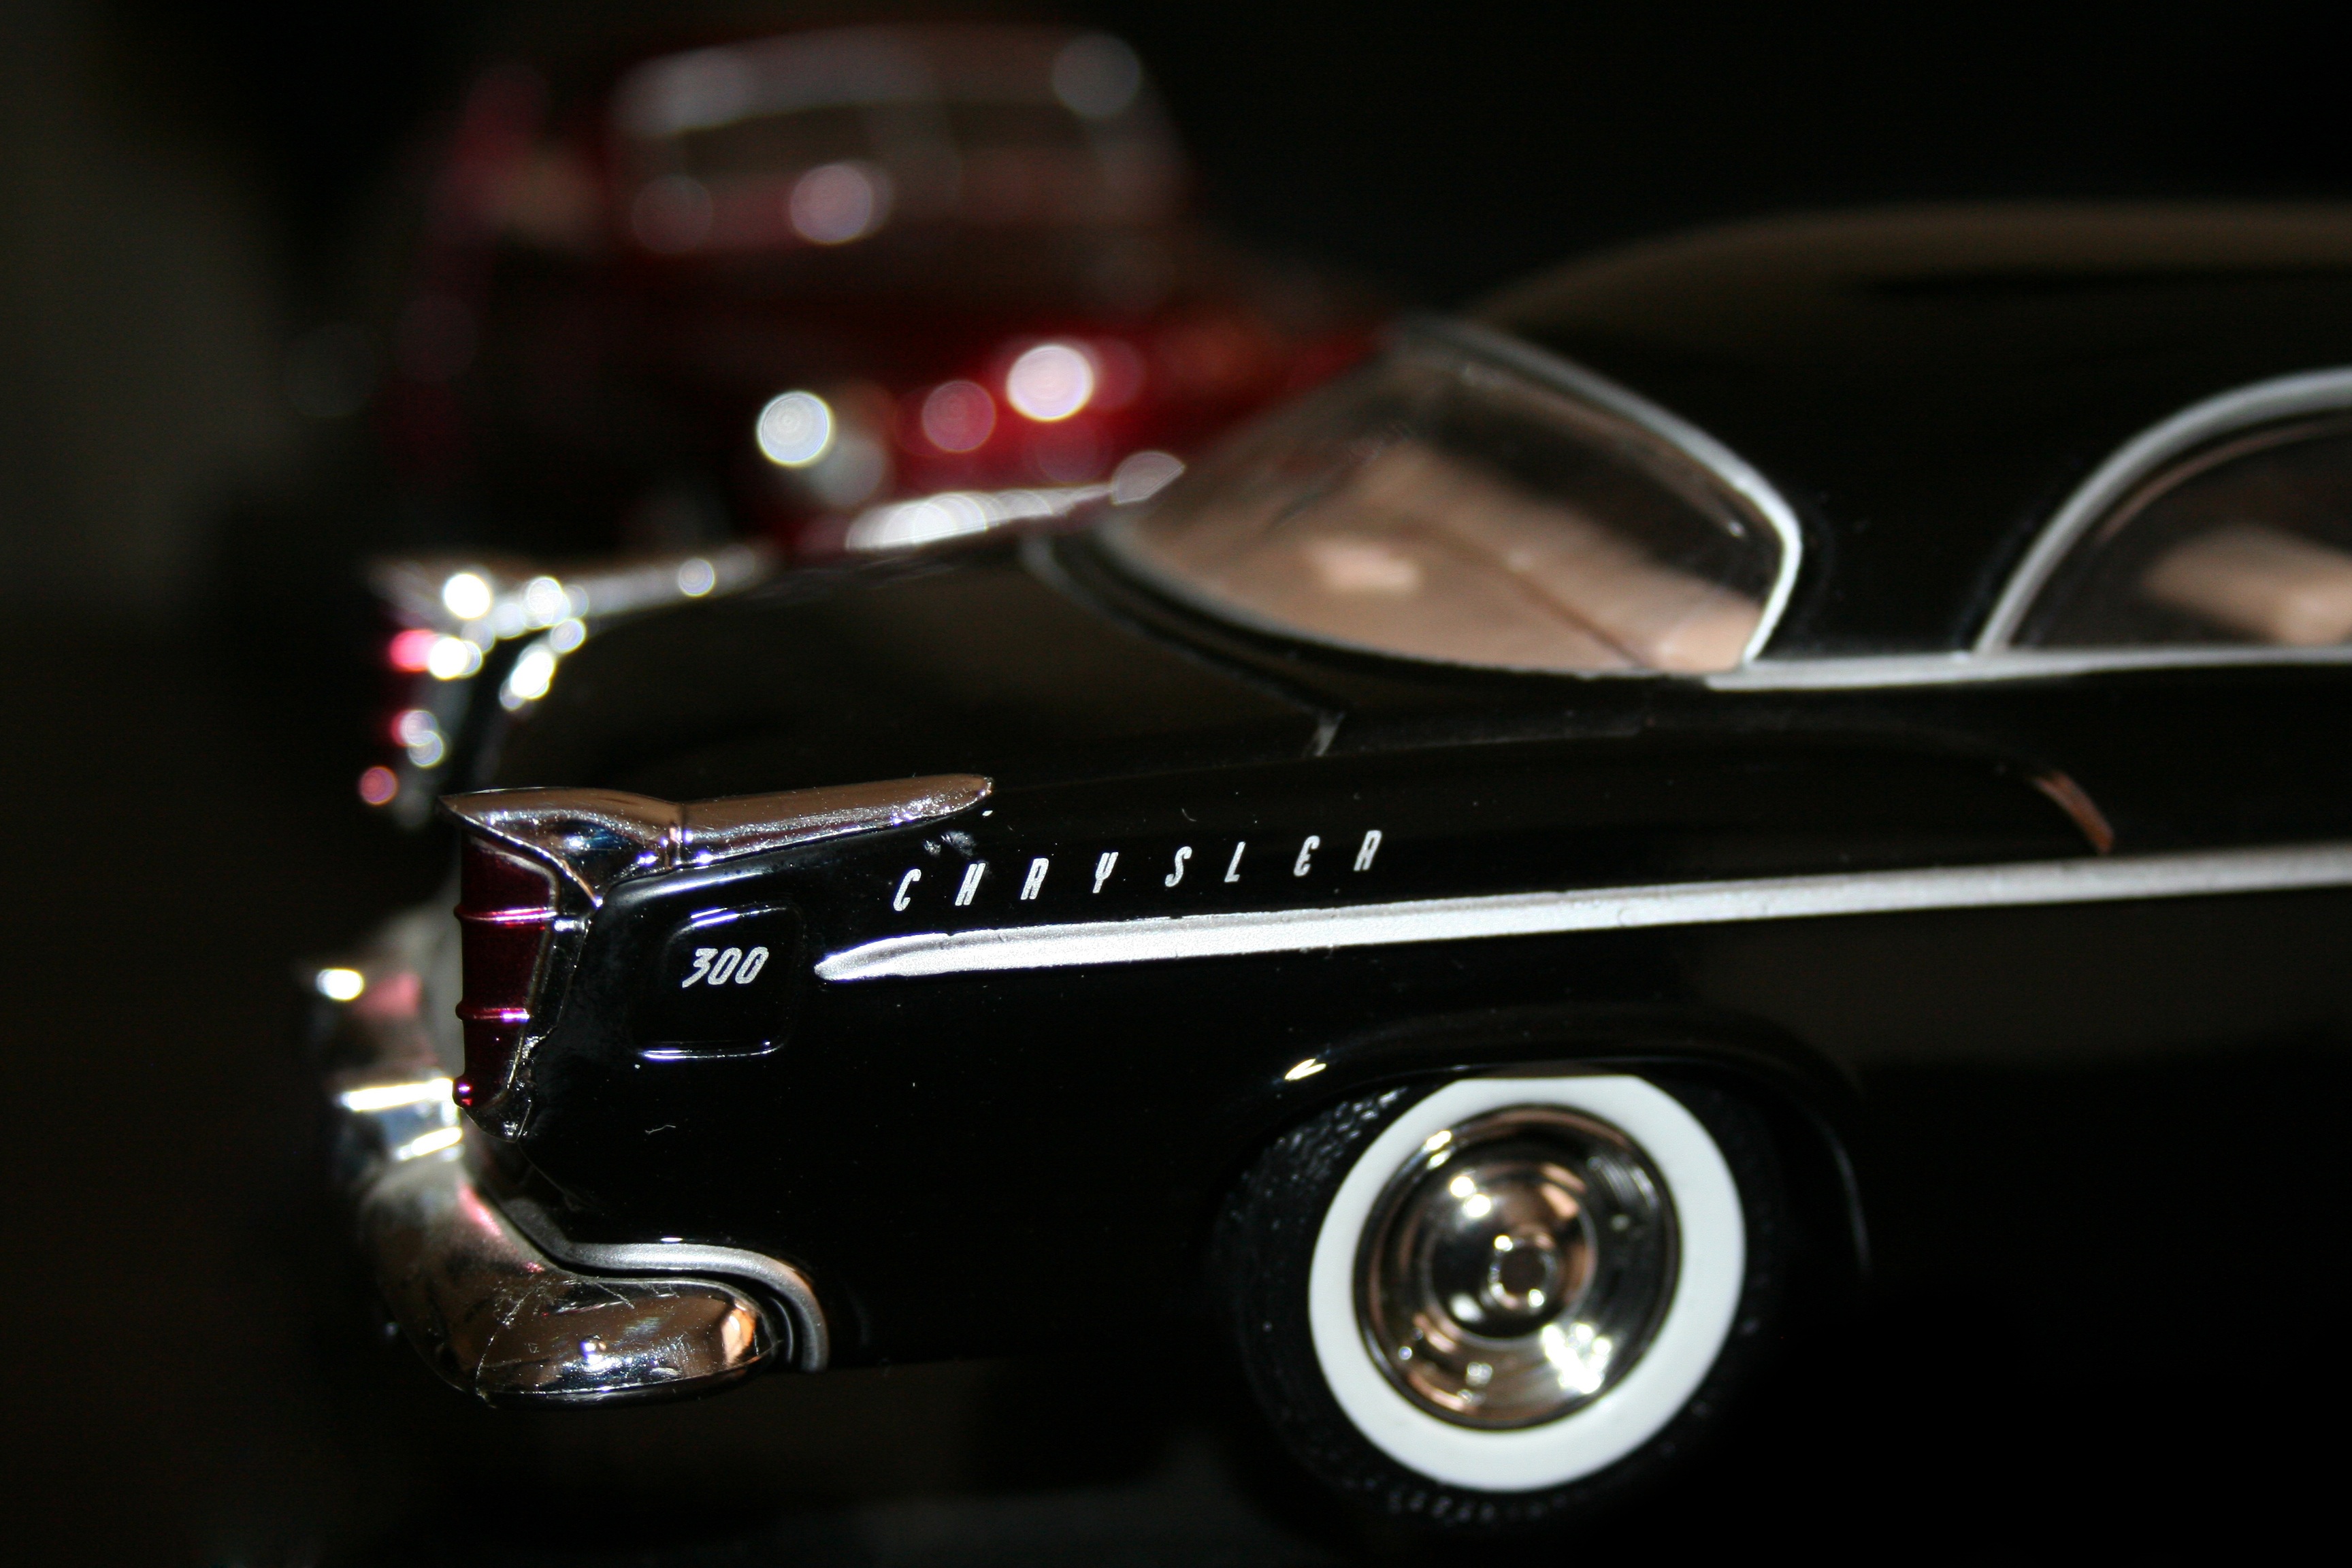
car, red, vehicle, nostalgia, black, toy, california, sports car, wallpaper, chrysler, 300, land vehicle, chrysler 300, automobile make, automotive exterior, automotive design, luxury vehicle, performance car